Lake Michigan Triangle

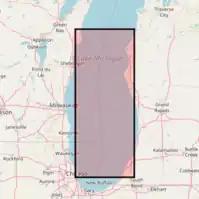

The frequency of disappearances, shipwrecks, and plane crashes within the Great Lakes was first mentioned in Jay Gourley's 1977 book, titled "The Great Lakes Triangle". Although the exact origin of the Michigan Triangle is unknown, later authors focused on occurrences in Lake Michigan, particularly those within the bounds of the triangle.